2021 Beirut clashes

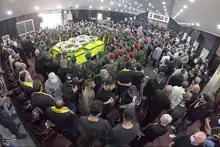
Funeral of the Hezbollah members killed in the clashes

The 2021 Beirut clashes, also known as the 2021 Beirut massacre, Tayouneh Incident or Mini May 7, occurred in the Tayouneh neighborhood of the Lebanese capital of Beirut on 14 October 2021 between Hezbollah and the Amal Movement, and unidentified gunmen allegedly associated with the Lebanese Forces, and the Lebanese Armed Forces, resulting in the death of seven people and injury of 32 others, and the arrest of nine by the Lebanese Armed Forces. The violence erupted during a protest organized by Hezbollah and its allies against Tarek Bitar, the lead judge probing the 2020 explosion in the city's port, as they accuse him of being partisan. The clashes took place at the Justice Palace, located in Eastern Beirut along the former civil war front line between the Christian and Muslim Shiite areas. The clashes were the worst in the country since the 2008 Lebanon conflict.